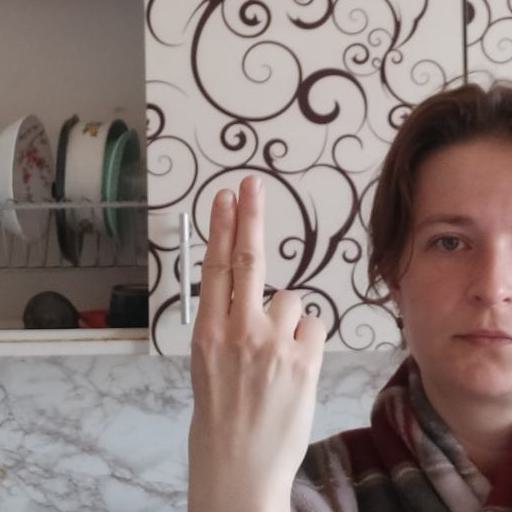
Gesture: two_up_inverted